Thomas Kraft

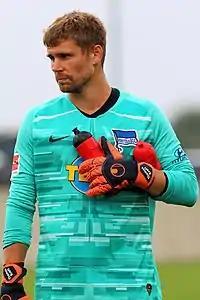
Kraft pictured in a post-match between Hertha BSC and West Ham United in 2019.

At the start of the 2014–15 season, Kraft started in the first two matches of the season before suffering a calf injury that saw him miss one match. But he returned to the starting line–up against Mainz 05 on 9 September 2014, as the club lost 3–1. Since returning from a calf injury, Kraft regained his place as Hertha BSC's first choice goalkeeper. It was announced on 22 December 2014 that he signed a contract extension with the club, keeping him until 2017. Two months later on 15 February 2015, Kraft was given Hertha BSC's captaincy for the first time, starting the whole game, in a 2–0 loss against SC Freiburg. He then helped the club keep two consecutive clean sheets; with the first one occurred between 28 February 2015 and 6 March 2015 and the second occurred between 20 March 2015 and 5 April 2015. However, Hertha BSC found themselves battling in the relegation zone and ultimately avoided relegation by finishing sixteenth place. Despite facing further setbacks with injuries later in the 2014–15 season, Kraft went on to make thirty–four appearances in all competitions.